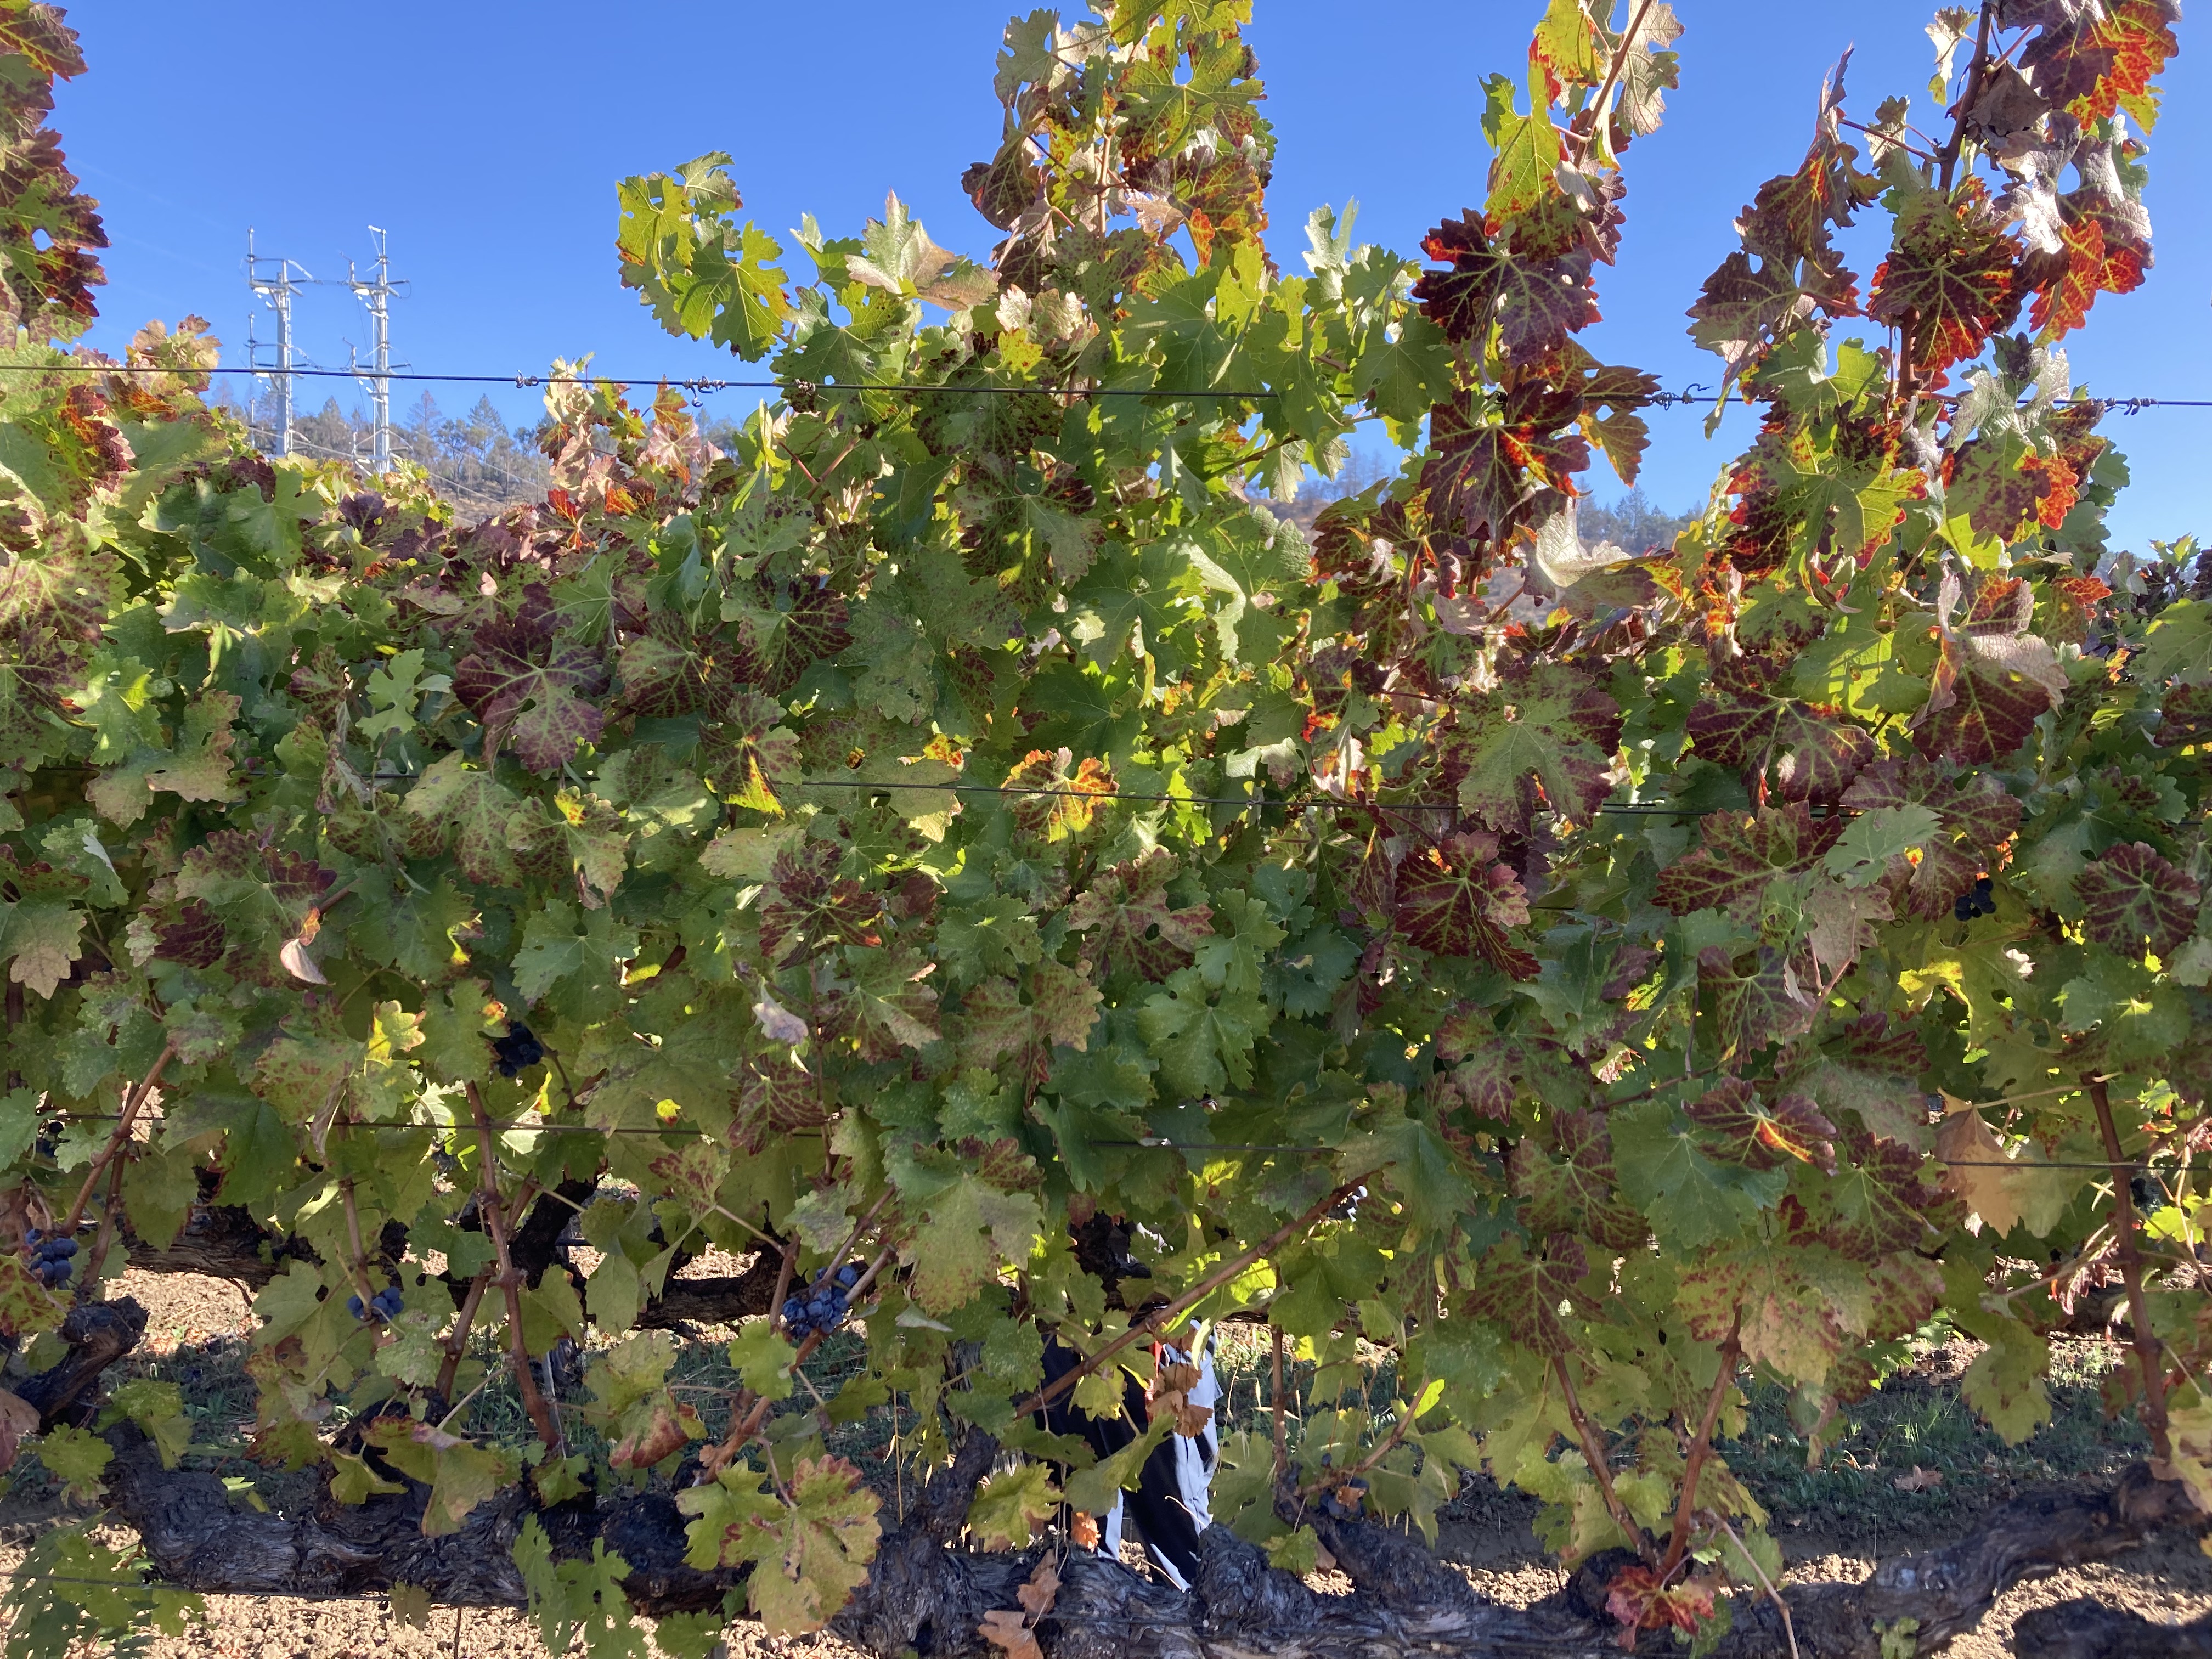
Label: Leafroll 3